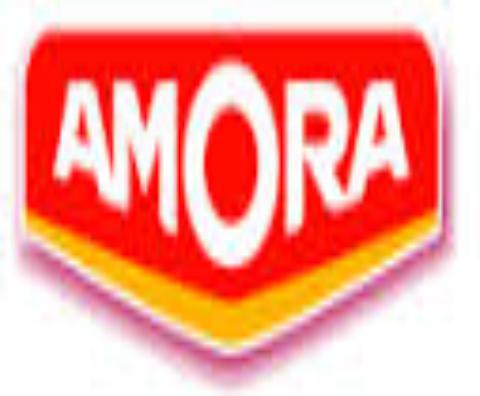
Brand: Amora
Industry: Food